Jean du Bellay

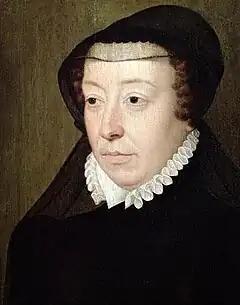
Catherine de' Medici

When Cardinal du Bellay returned to France after the Conclave, he took up residence in his Italian-style villa at Saint-Maur, some seven miles southeast of Paris, where he enjoyed the company of Rabelais, Macrin, Michel l'Hôpital, and his young cousin Joachim du Bellay. King Henry II struck again in 1551, dismissing him from the See of Paris. Catherine de' Medici was a frequent visitor, and in 1563 she purchased the from his heirs.